Pedro José Pidal

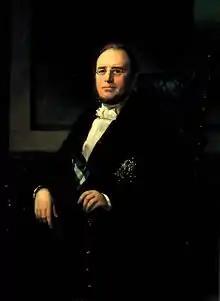
Official portrait by Dióscoro Puebla (1877). Congress of Deputies.

Pedro José Pidal y Carniado, 1st Marquis of Pidal (25 November 1799 – 28 December 1865) was a Spanish lawyer, writer, politician ("alcalde", deputy and senator) and academician who served important political offices in the reign of Isabella II of Spain, including those of Ministry of Governance, Minister of State, Minister of Justice and speaker of the Congress of Deputies.